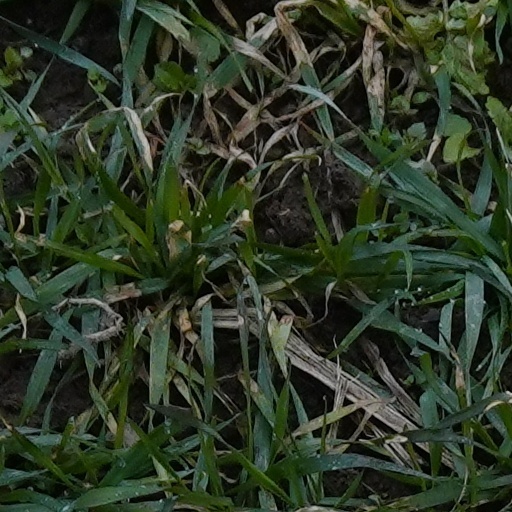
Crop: wheat